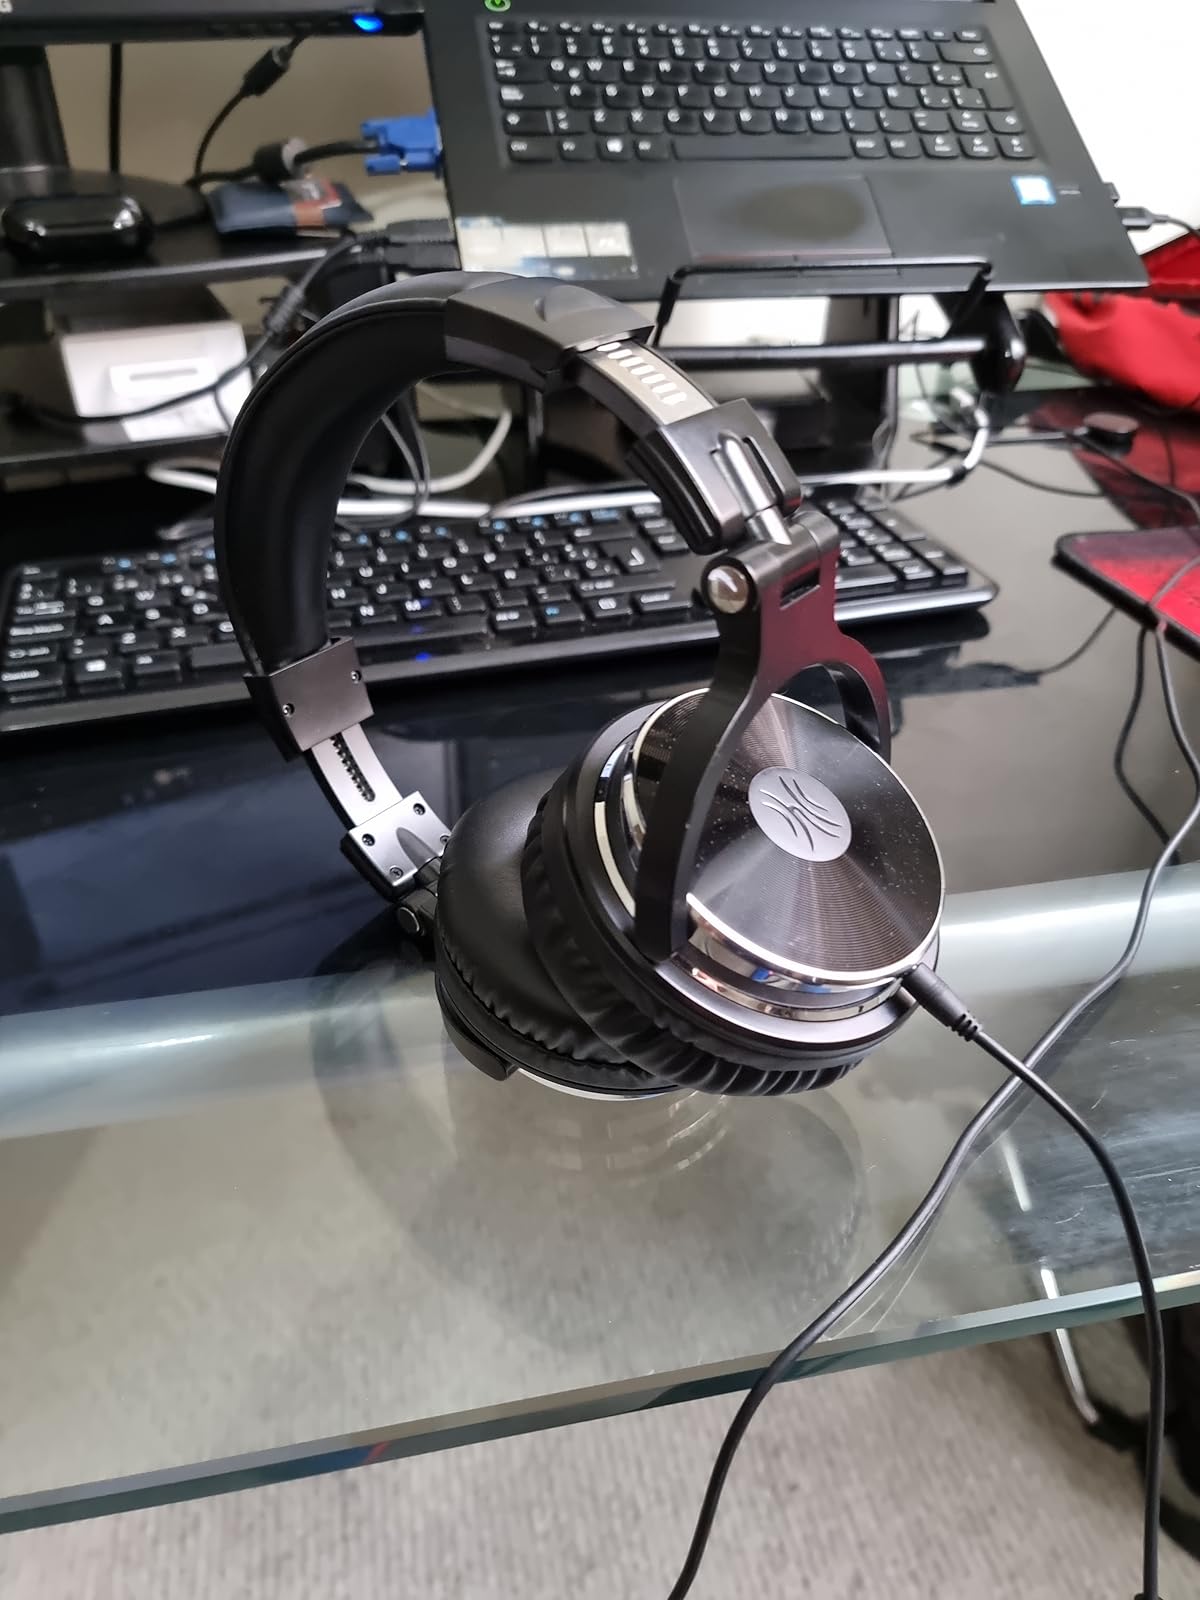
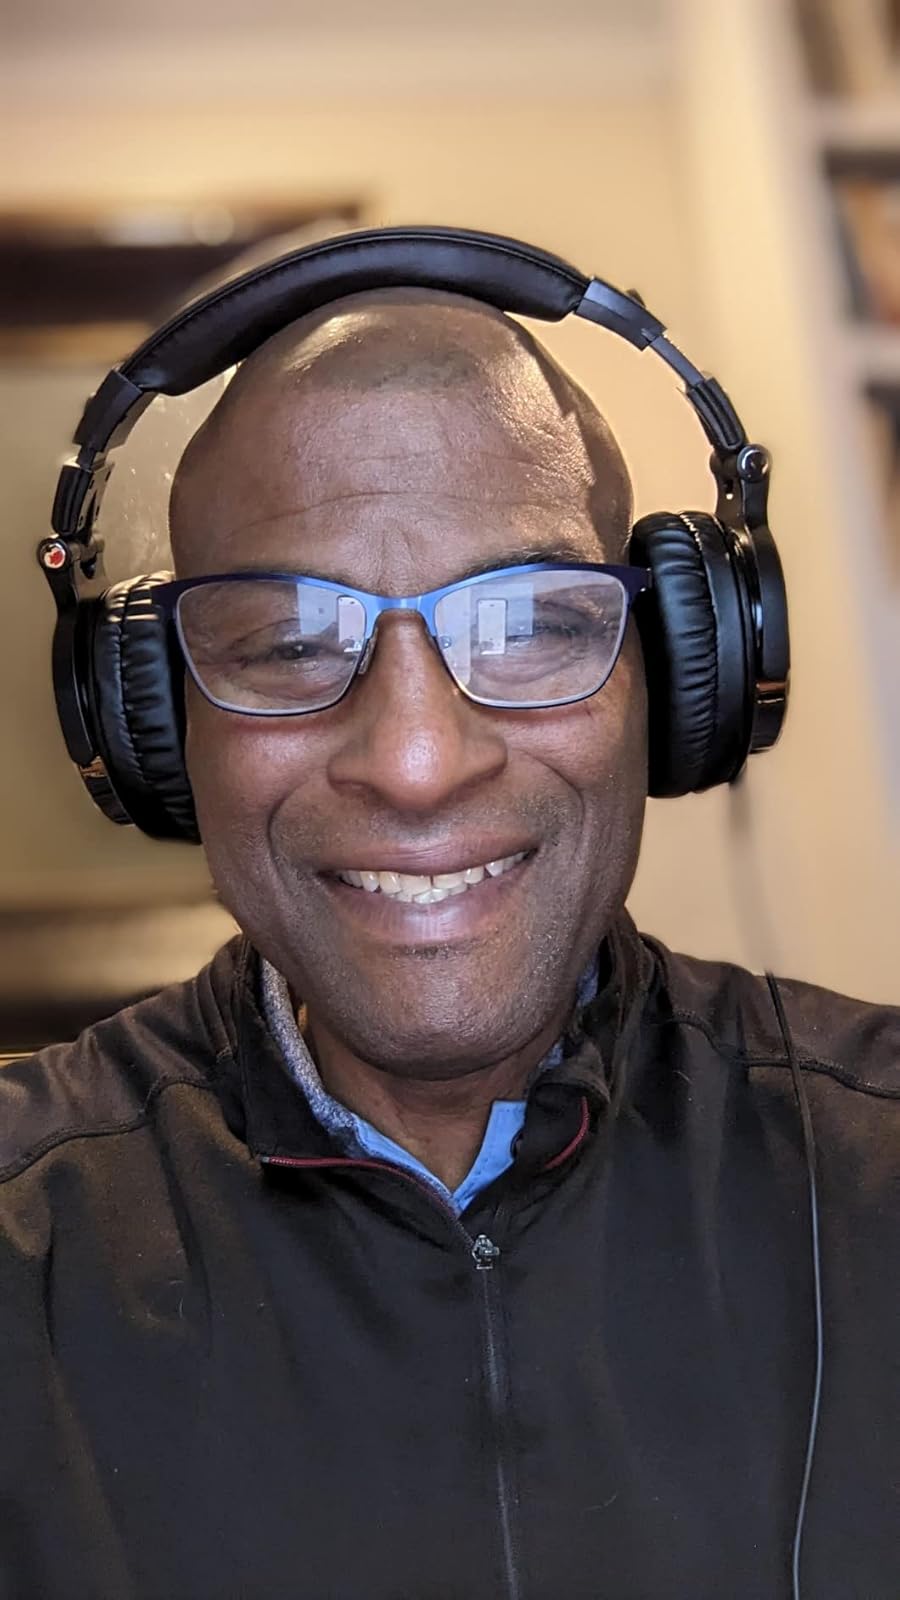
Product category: headphones
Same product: yes